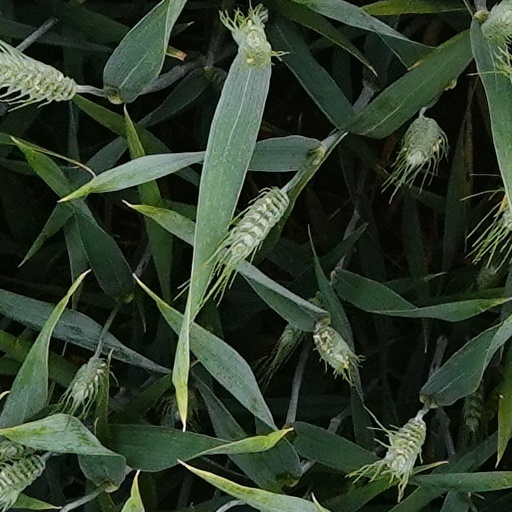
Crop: wheat